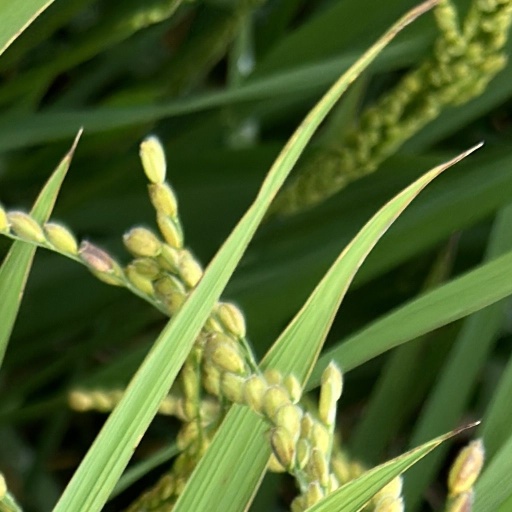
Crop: rice